Salmson-Moineau S.M.1

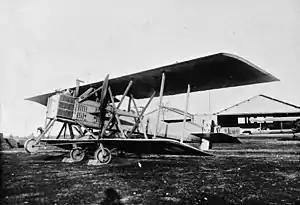

The Salmson-Moineau S.M.1 A3, (later re-designated Salmson Sal. 1 A3), was a French armed three-seat biplane long range reconnaissance aircraft of the First World War designed by René Moineau for the Salmson company.